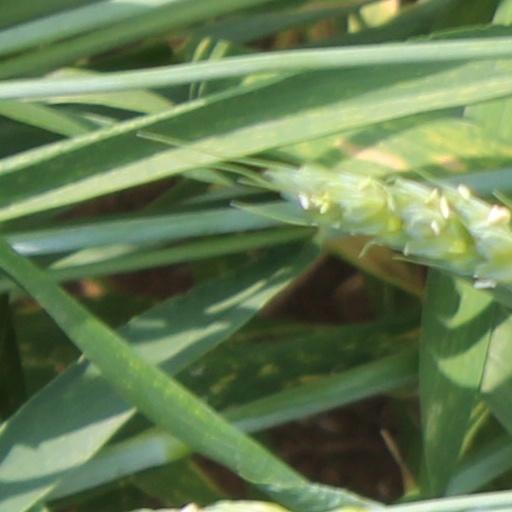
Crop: wheat